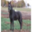
Label: horse